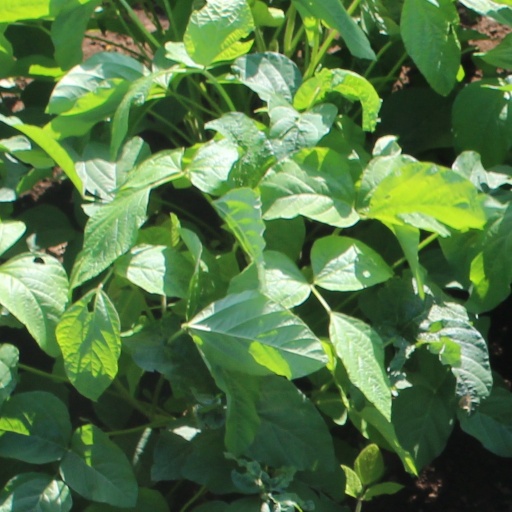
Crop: soybean